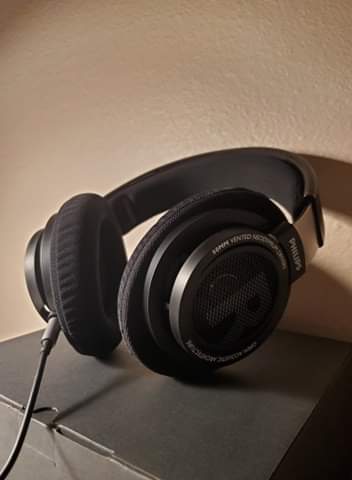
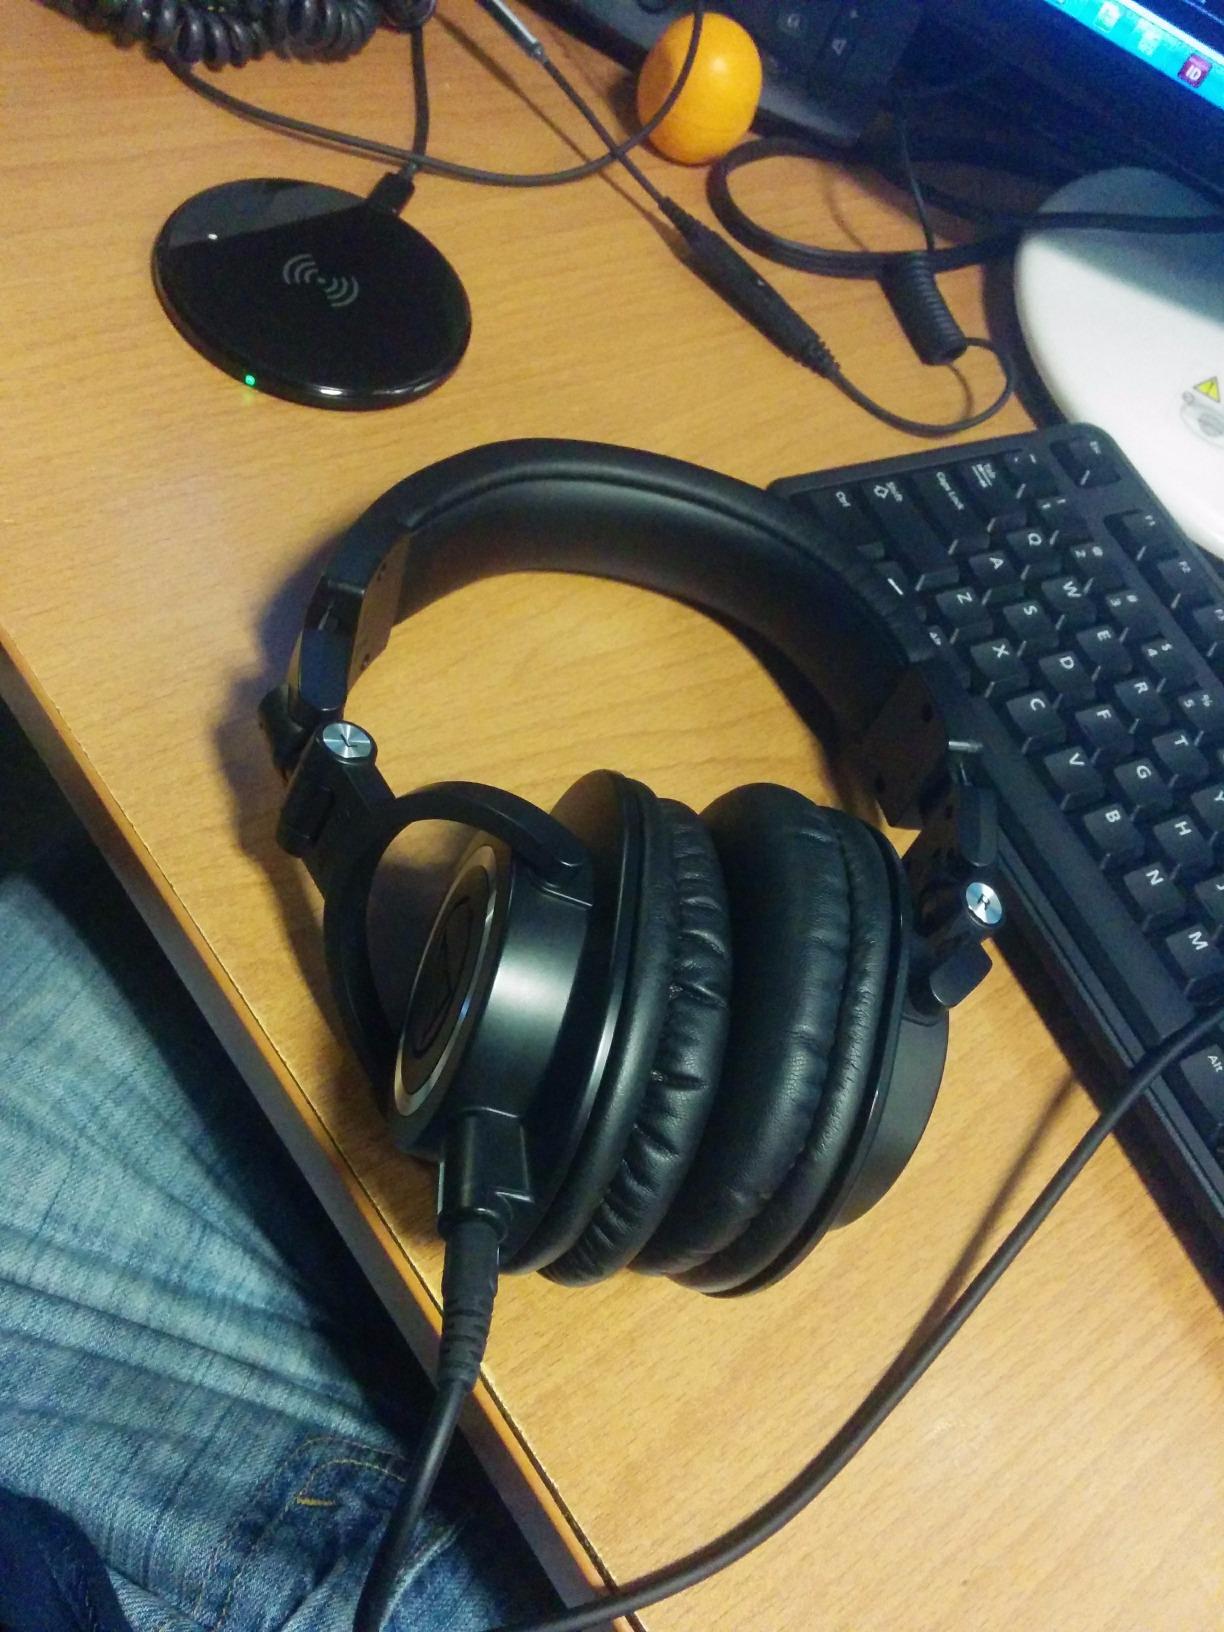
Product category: headphones
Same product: no